White House Christmas tree

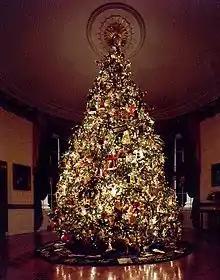
The 1995 Blue Room Christmas tree – one of its ornaments was a source of political controversy for some.

In 1899 the White House of President William McKinley received letters urging the president to forgo participation in the "Christmas tree habit". The letter writers, which the "Chicago Daily Tribune" noted had taken up the "forestry fad", referred to "arboreal infanticide", according to the "Tribune". Those opposed to a tree in the White House that year also termed Christmas trees "un-American" because it was a historically German tradition. At least one tree was displayed in the White House that year, in the kitchen department, for the maids.